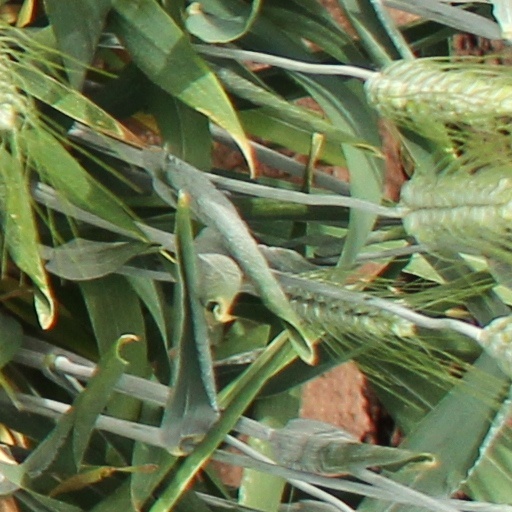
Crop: wheat